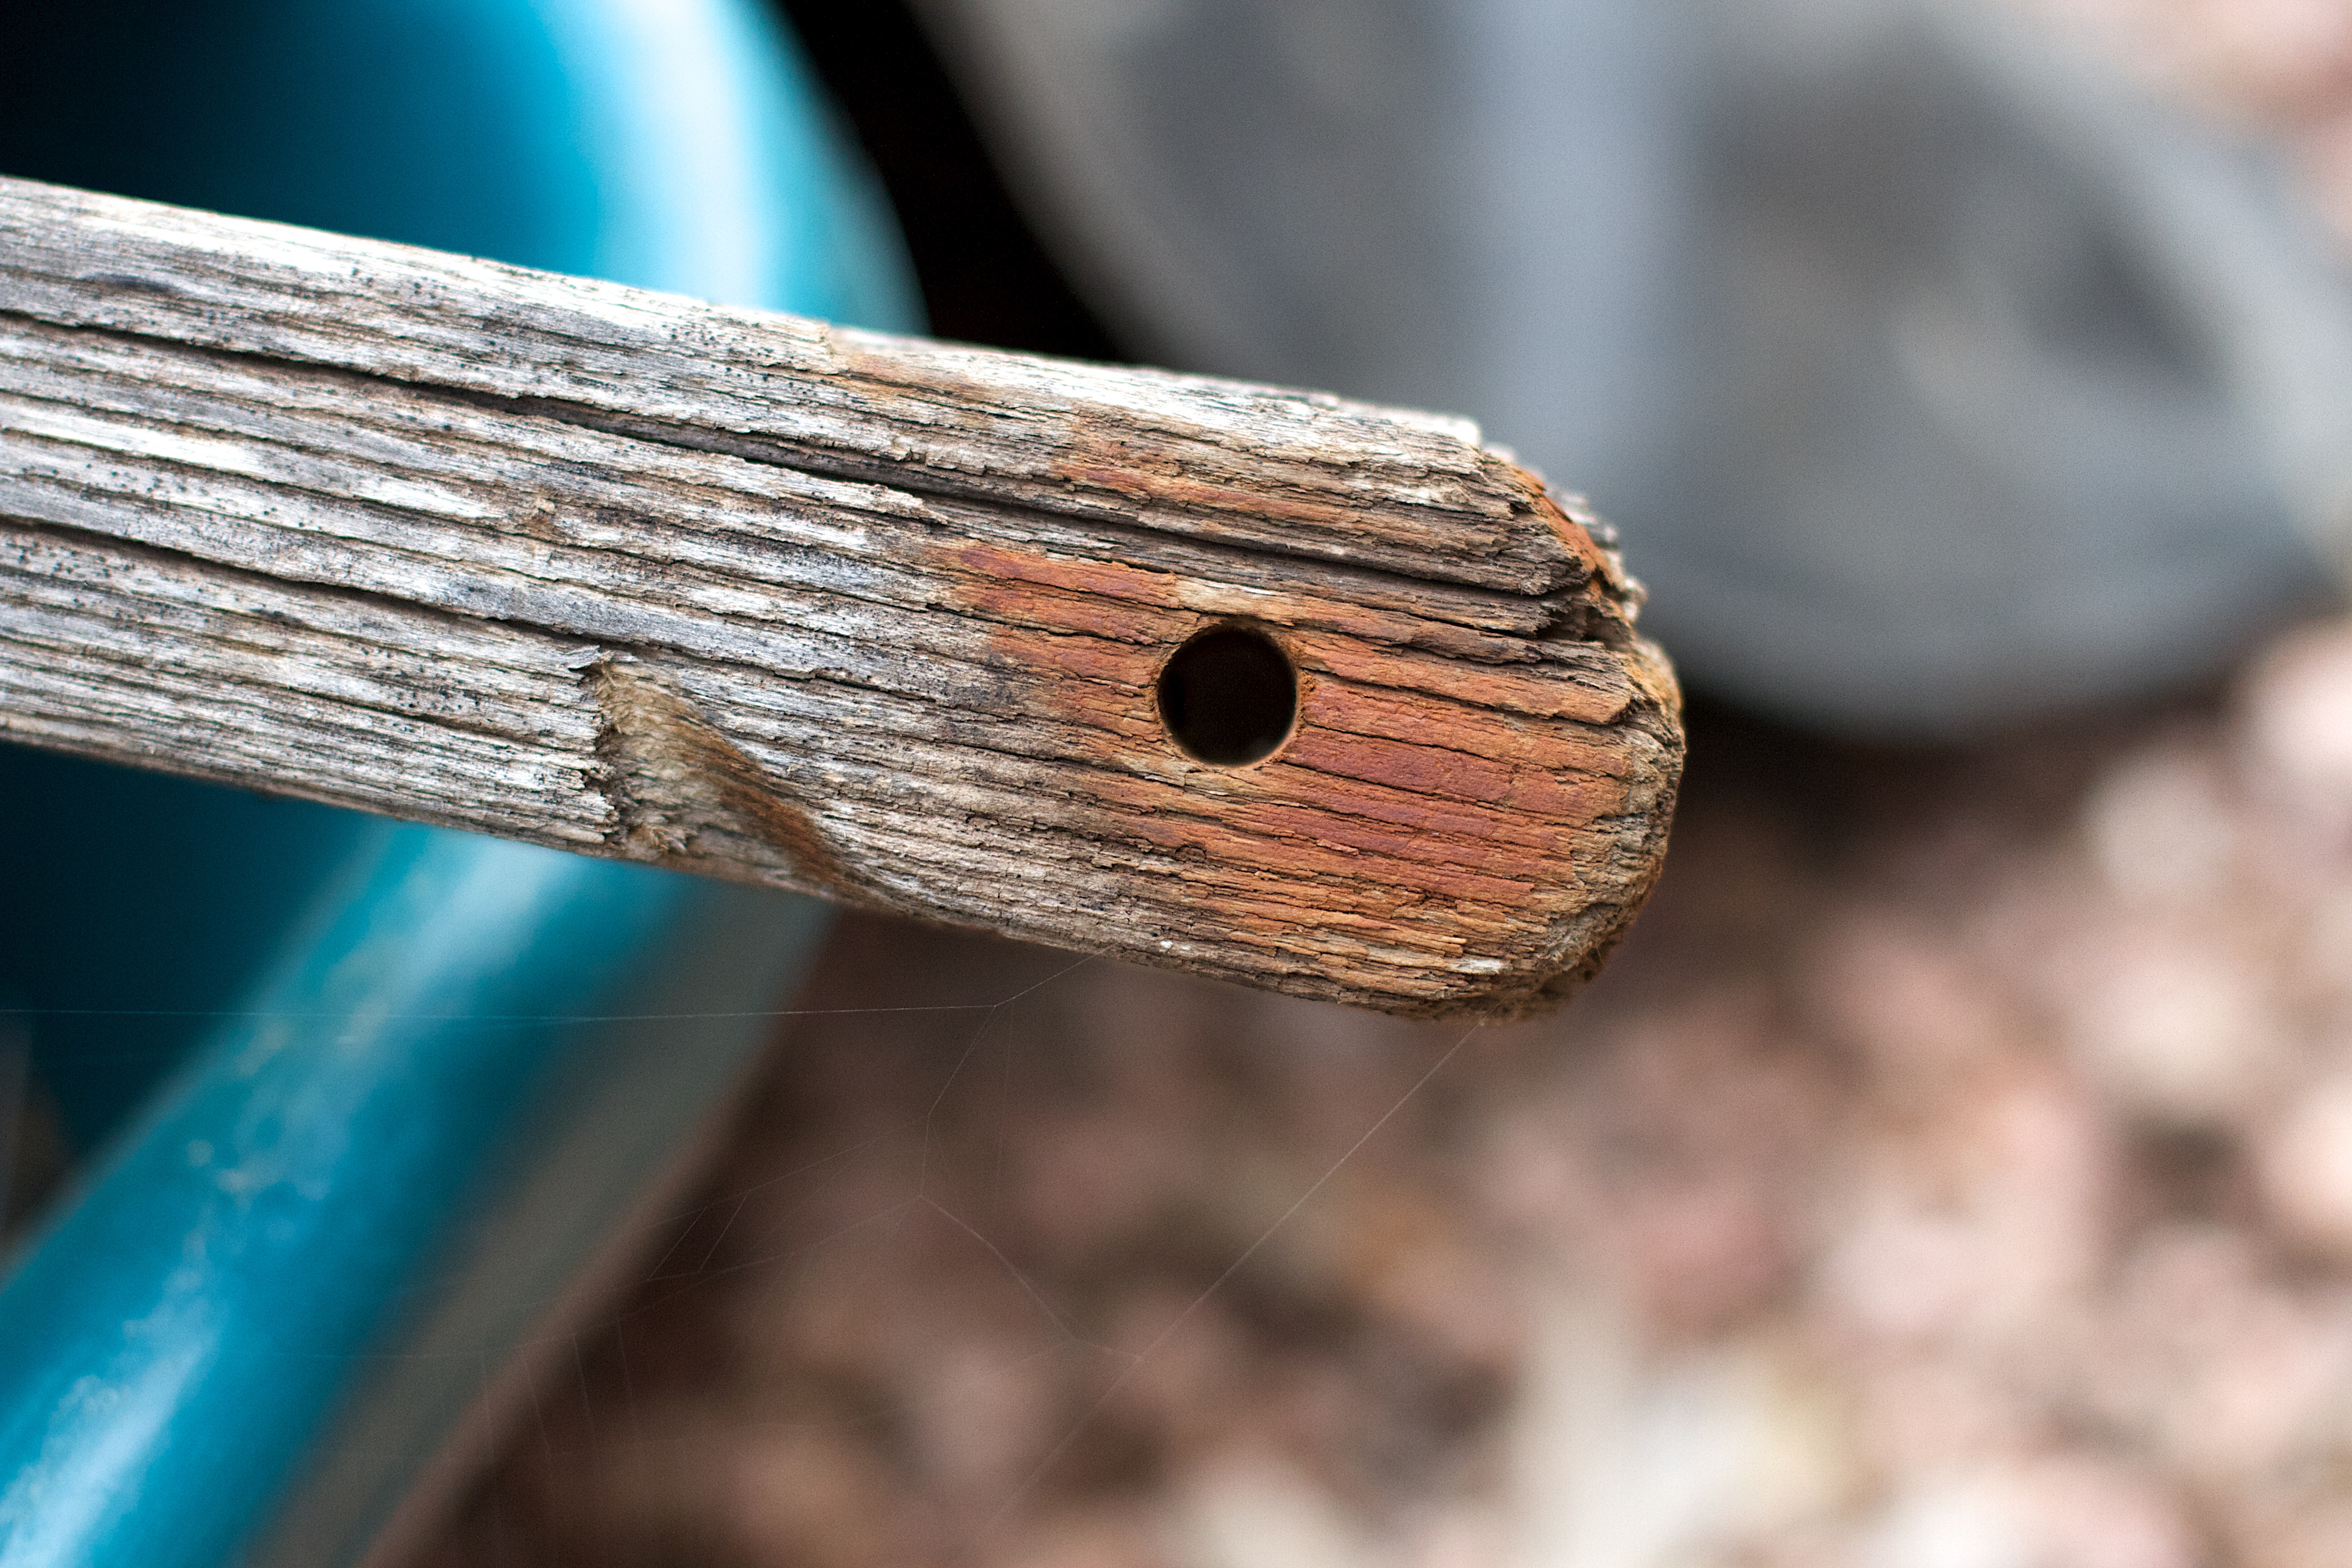
hand, wood, close up, macro photography